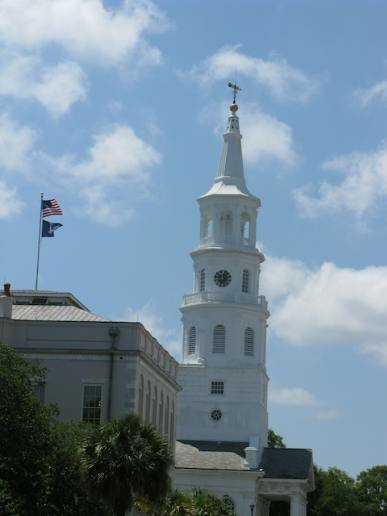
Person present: No